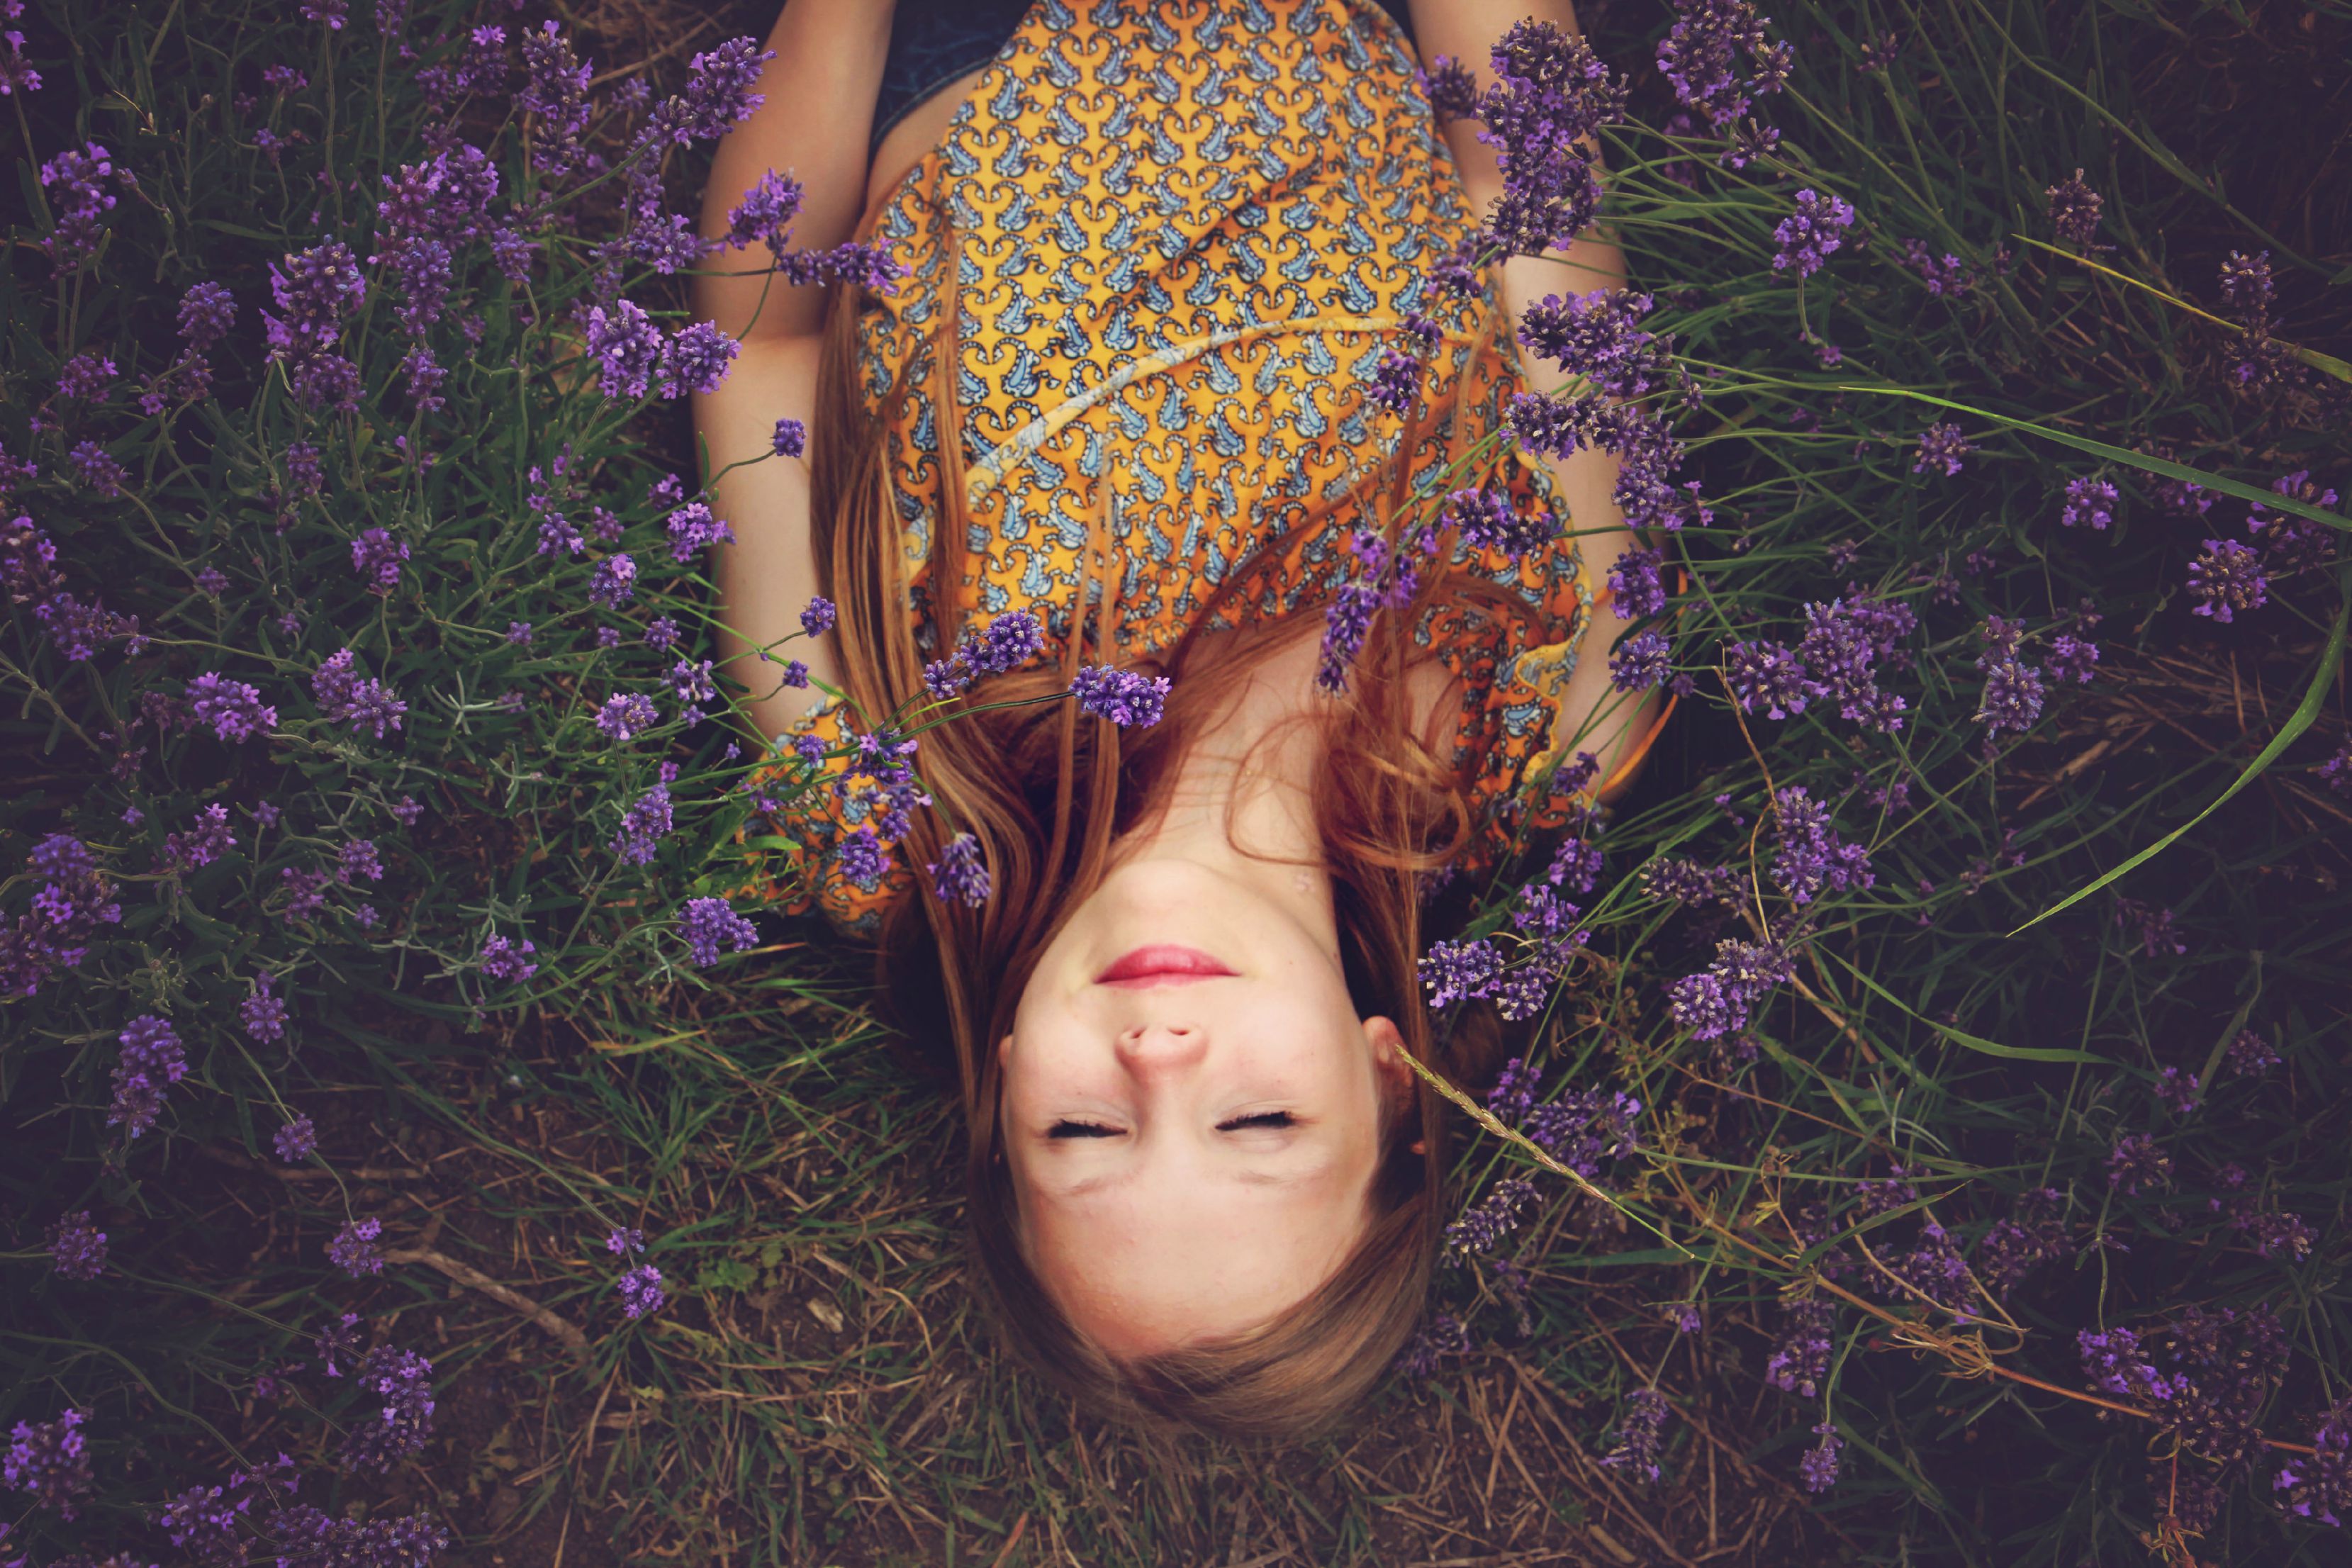
nature, plant, girl, hair, flower, purple, female, model, spring, color, fashion, lady, flora, hairstyle, flowers, human body, dress, eye, beauty, image, photo shoot